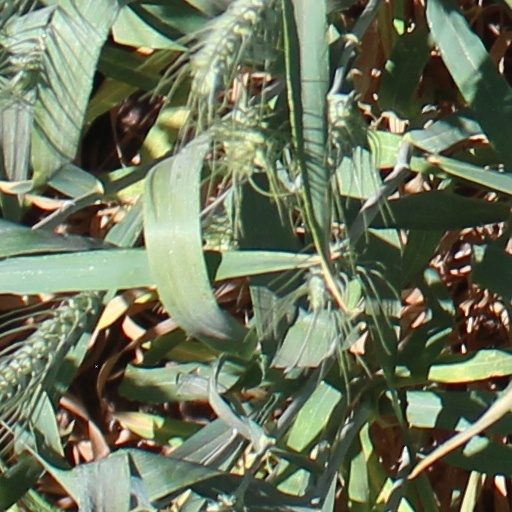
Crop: wheat